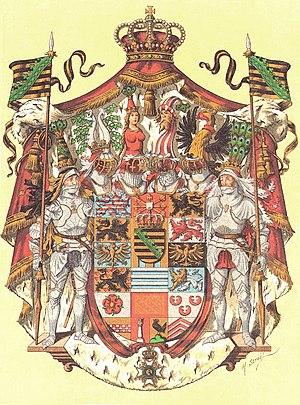
La maison de Wettin est une dynastie qui règne actuellement sur la Belgique et sur le Royaume-Uni, et qui régna notamment sur la Bulgarie, le Portugal, la Pologne, le duché, l'électorat puis le royaume de Saxe, le grand-duché de Saxe-Weimar, le duché de Saxe-Cobourg et Gotha, le duché de Saxe-Meiningen, le duché de Saxe-Altenbourg, les Indes.
La branche ernestine est l'une des deux branches, avec la branche albertine, de la maison de Wettin. Elle doit son nom à Ernest de Saxe, à qui, lors du partage des territoires saxons en 1485, échut l'électorat de Saxe.